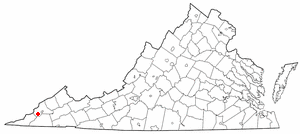
Big Stone Gap est une municipalité américaine située dans le comté de Wise en Virginie. Lors du recensement de 2010, Big Stone Gap compte 5 614 habitants.